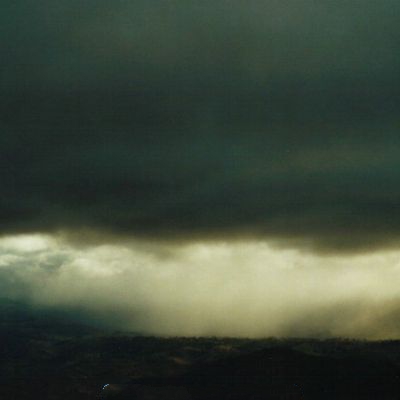
Cloud type: Stratocumulus (Sc)